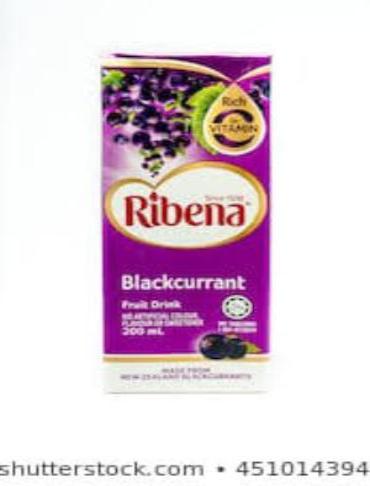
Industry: Food